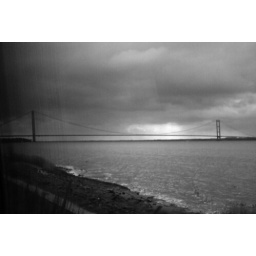
The longest single span suspention bridge in the world crossing the Humber estuary. This is a view from Hessle, Hull.